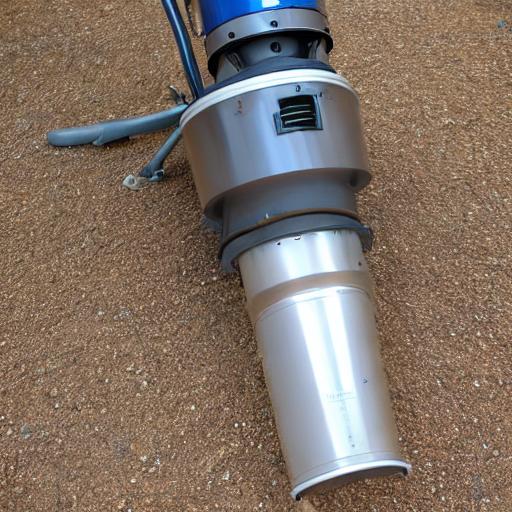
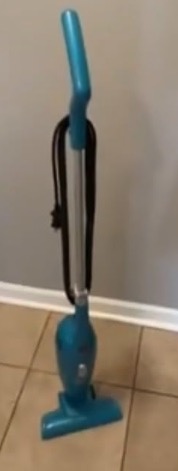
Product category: items_vacuum
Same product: no